William Anders

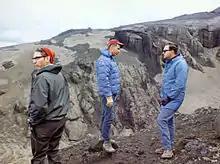
Icelandic geologist Sigurður Þórarinsson, Bill Anders, and Dr. Ted H. Foss during geology training in Iceland in 1967

Robert John Burke played Anders in the 1998 HBO miniseries "From the Earth to the Moon". Anders appeared as himself in the 2005 documentary "Race to the Moon", which was shown as part of the PBS "American Experience" television series (season 18, episode 2). The film, renamed "Earthrise: The First Lunar Voyage" in 2013, was about the events that led up to the Apollo 8 mission. He was interviewed in a chapter of the 2015 book "No More Worlds to Conquer" by Chris Wright. The chapter is roughly evenly split between his life in the Apollo program and his later corporate life. The book's front cover is the "Earthrise" image. He appeared with fellow astronauts Frank Borman and Jim Lovell on the C-SPAN channel book review, "Rocket Men". He confirmed the story that he had fallen asleep while awaiting the Apollo 8 launch.